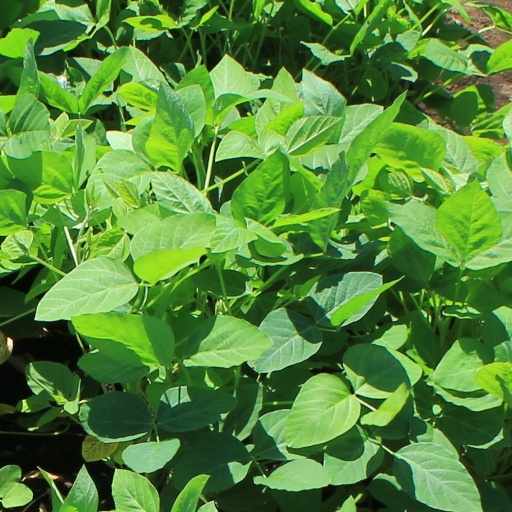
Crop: soybean